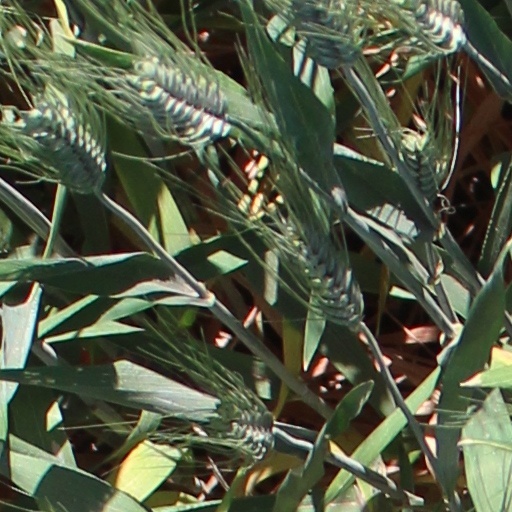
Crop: wheat